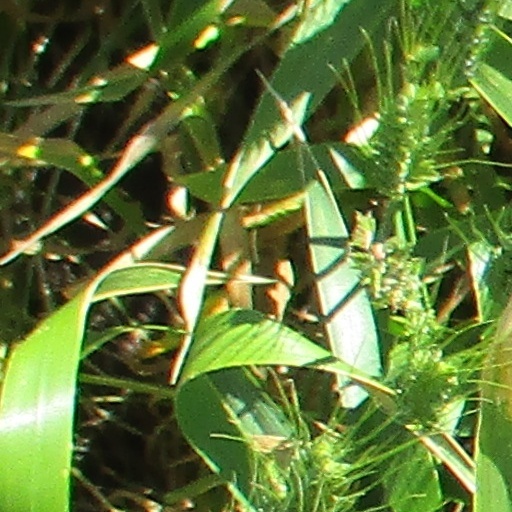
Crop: wheat